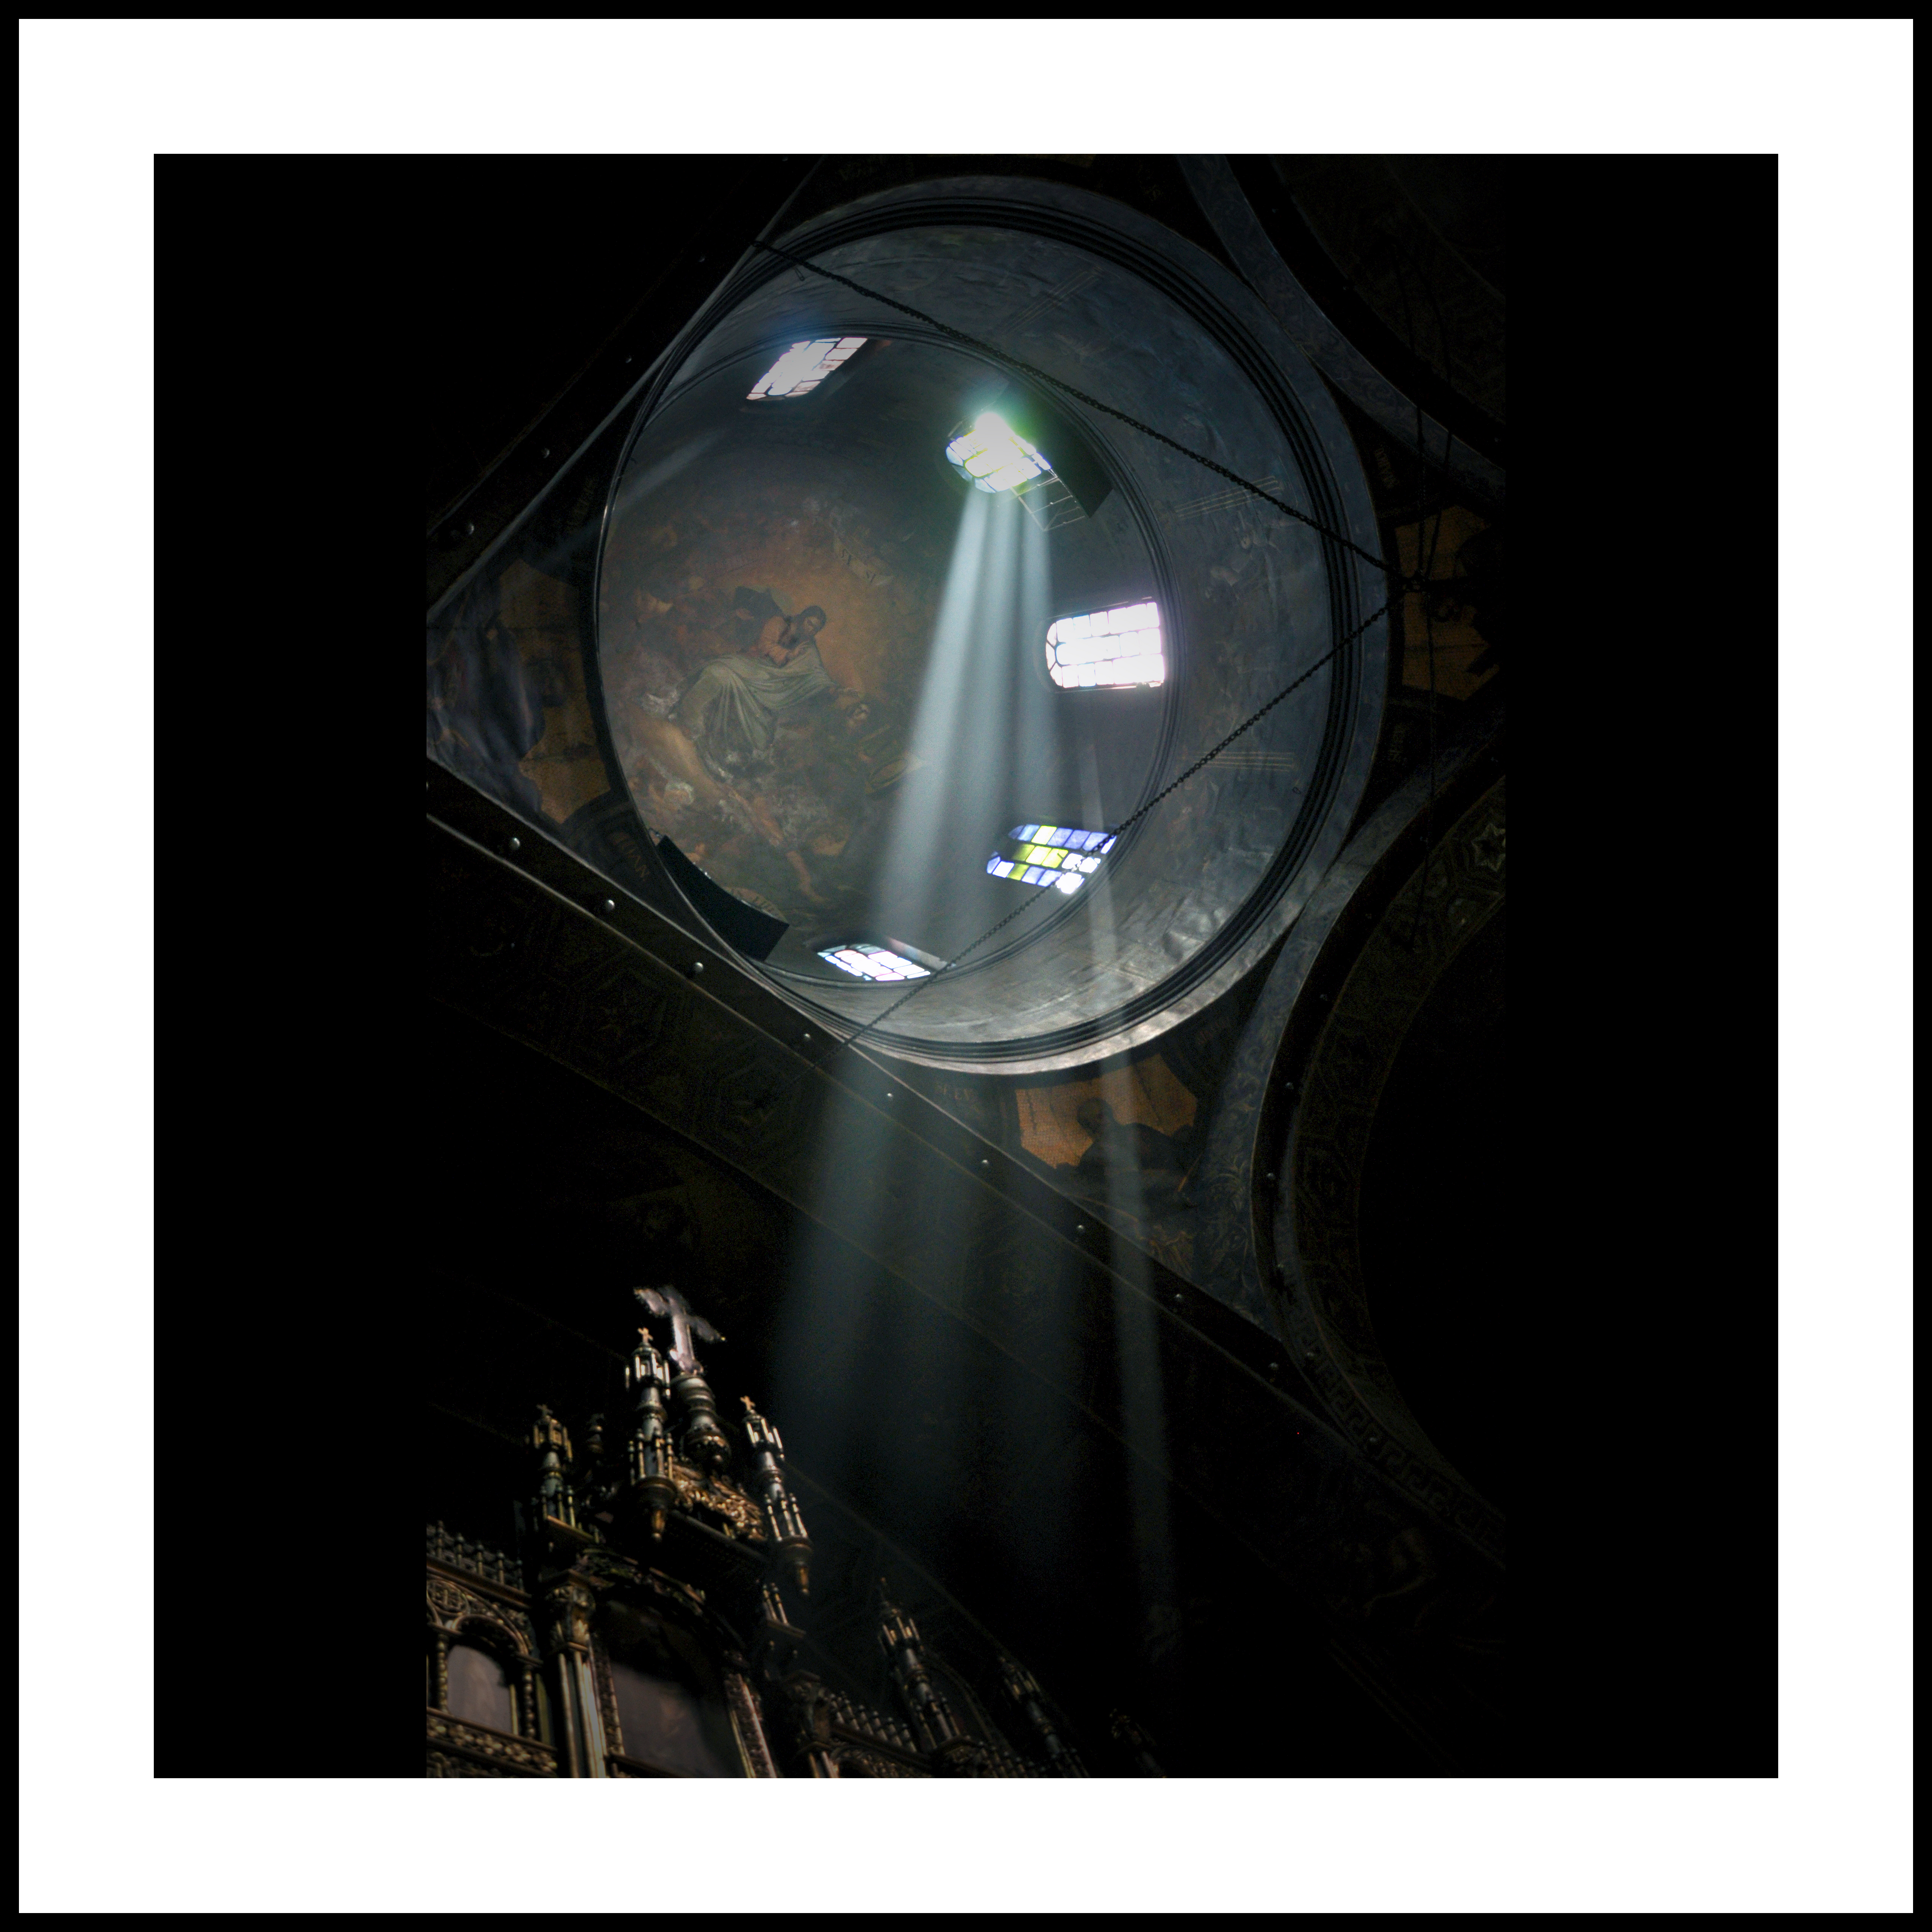
light, architecture, photography, interior, building, monument, photo, religion, church, cross, christian, lighting, photos, religious, cool image, de, churches, fotografie, christianity, romana, image, orthodox, vaulting, eastern, dome, romania, bucharest, screenshot, bor, biserica, arhitectura, orthodoxy, lumina, cruce, cupola, pendentives, pendentive, pandantiv, pandantivi, romanian, ortodoxa, patrimoniu, ortodoxia, ortodoxie, cretinism, cretin, ecclesiastical, bisericeasc, cladire, edificiu, bucuresti, christpantocrator, pantokrator, godslight, sfgheorghevechi, lmibiima19241, miracle